Meroplankton

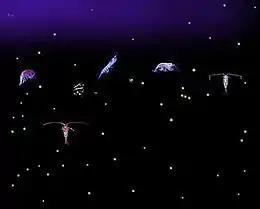

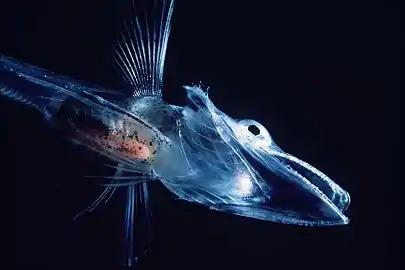

Meroplankton are a wide variety of aquatic organisms which have both a planktonic stage and at least one other component, such as benthic or nektonic, in their life cycles. Much of the meroplankton consists of larval stages of larger organisms. Meroplankton can be contrasted with holoplankton, which are planktonic organisms that stay in the pelagic zone as plankton throughout their entire life cycle.